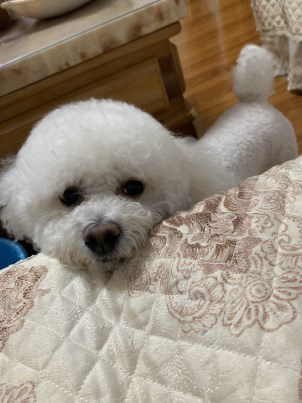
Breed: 3083-n000117-Bichon_Frise